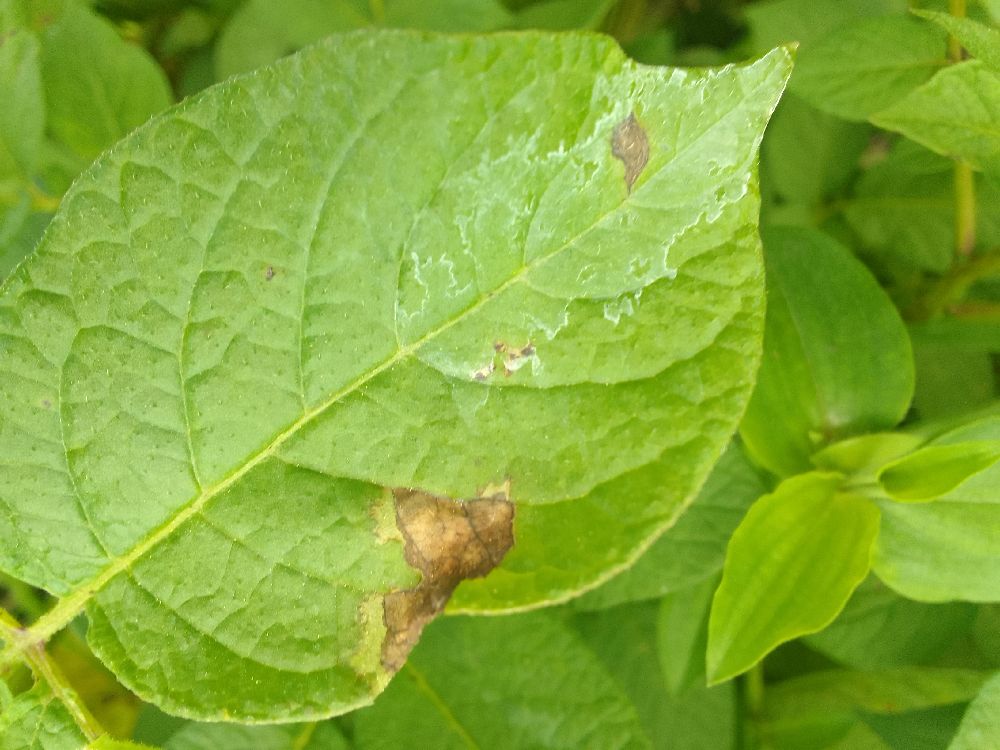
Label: Late blight